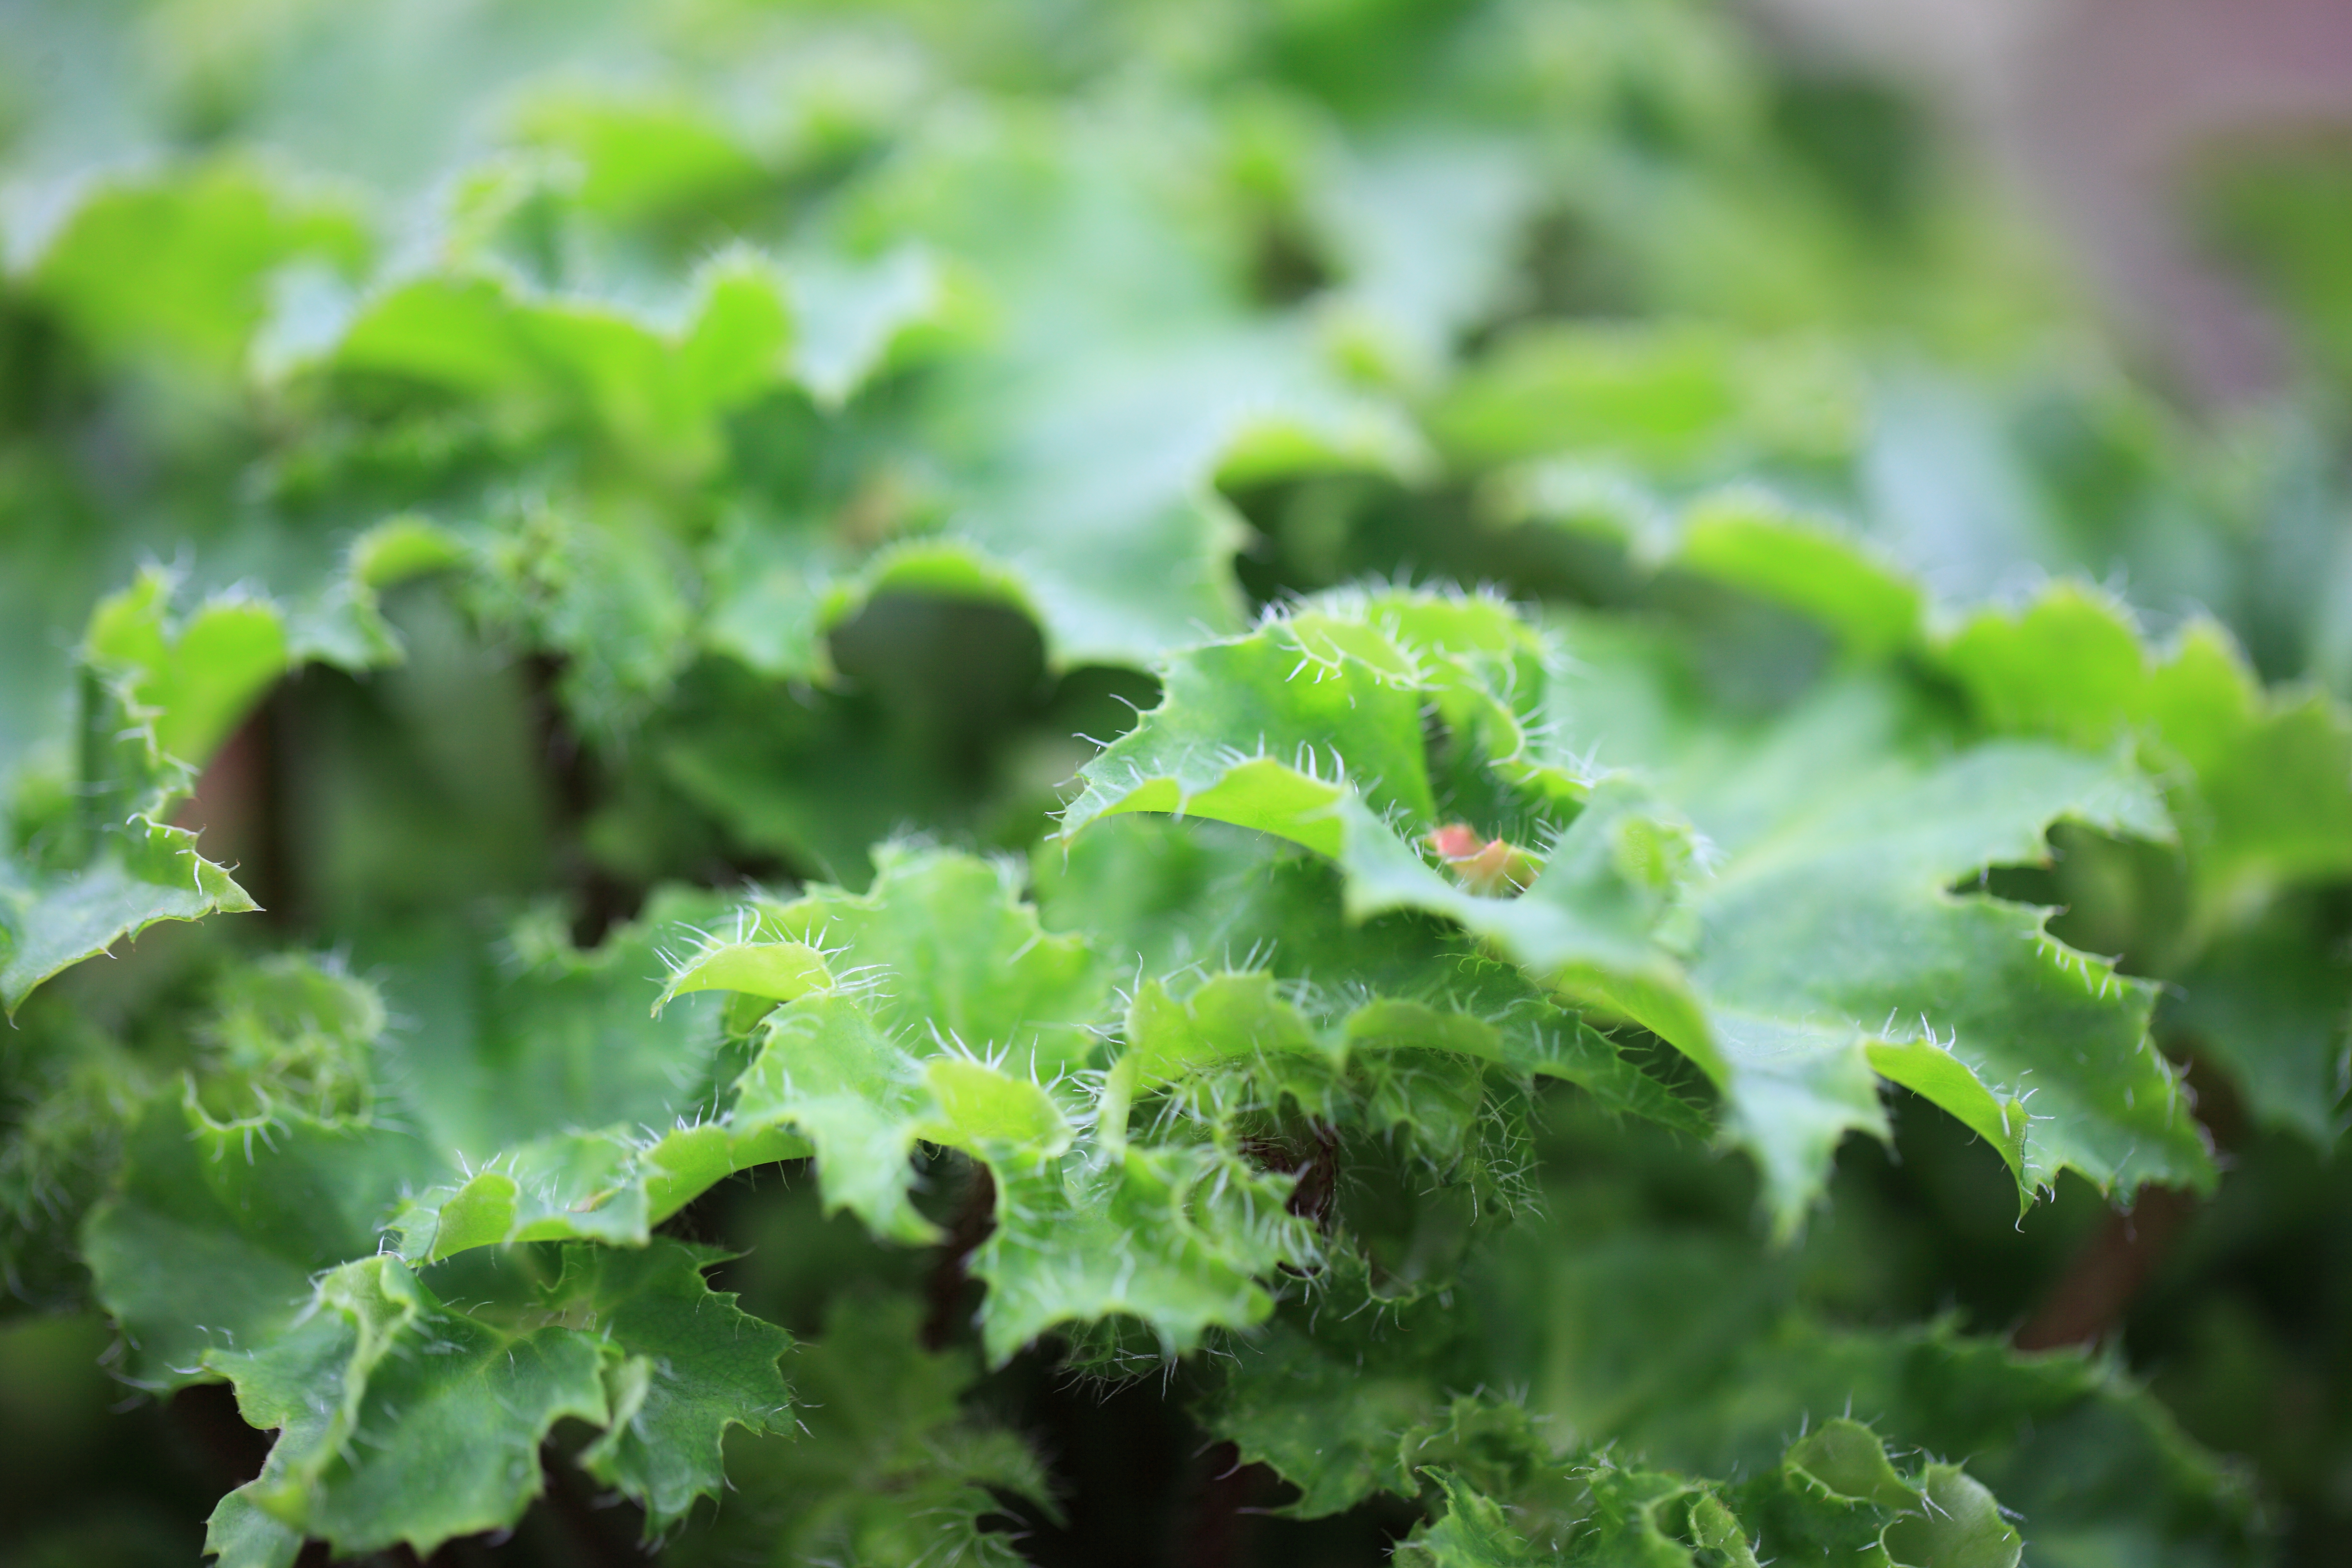
plant, field, leaf, flower, pattern, food, green, high, herb, produce, vegetable, soil, background, wallpaper, 5d, hires, markii, hi, res, resolution, flowering plant, annual plant, land plant, leaf vegetable, centella